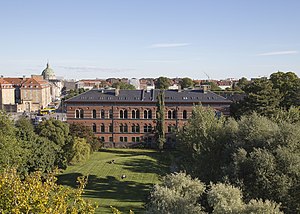
Statens Naturhistoriske Museum
Statens Naturhistoriske Museum.
Statens Naturhistoriske Museum, Geologisk Museum.
Statens Naturhistoriske Museum er nationalmuseum for naturhistorien i Danmark. Museet blev stiftet i 2004 og har ansvaret for forvaltningen af de nationale naturhistoriske samlinger og den tilknyttede forskning og formidling. Samlingerne omfatter ca. 14 mio. genstande indsamlet gennem 400 år, bl.a. skind, skeletter, dyr i sprit, insekter på nål, planter på herbarieark, fossiler, mineraler og meteoritter. Hertil kommer de levende samlinger i Botanisk Have, der omfatter ca. 12.000 forskellige plantearter, såsom orkide, kaktus, kødædende planter og eksotiske træarter. Museets samlinger har rødder tilbage til Museum Wormianum, som blev skabt af lægen Ole Worm i midten af 1600-tallet og bestod hovedsageligt af en omfattende samling naturalier fra hele verden. I dag betragtes Museum Wormianum ikke blot som Danmarks første museum, men et af verdens første museer. Efter Ole Worms død overgik samlingen til kongen, Frederik III. Han havde få år forinden, som den første danske konge, oprettet et kunstkammer, og Worms samling indgik fra da af i Det Kongelige Kunstkammer.